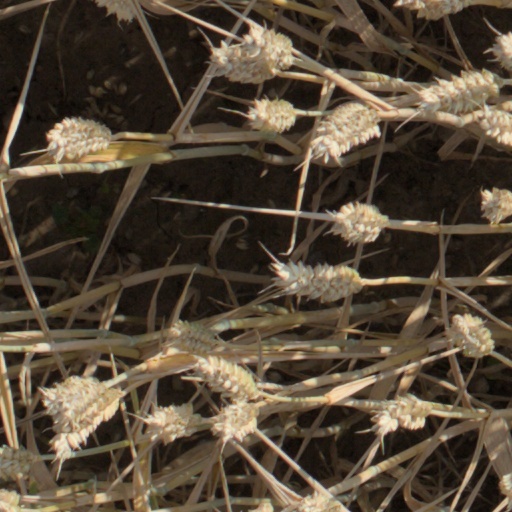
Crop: wheat